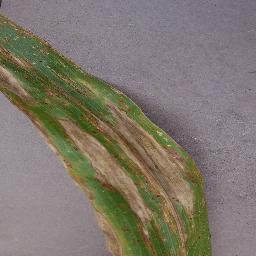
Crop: corn
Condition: (maize)_northern_blight